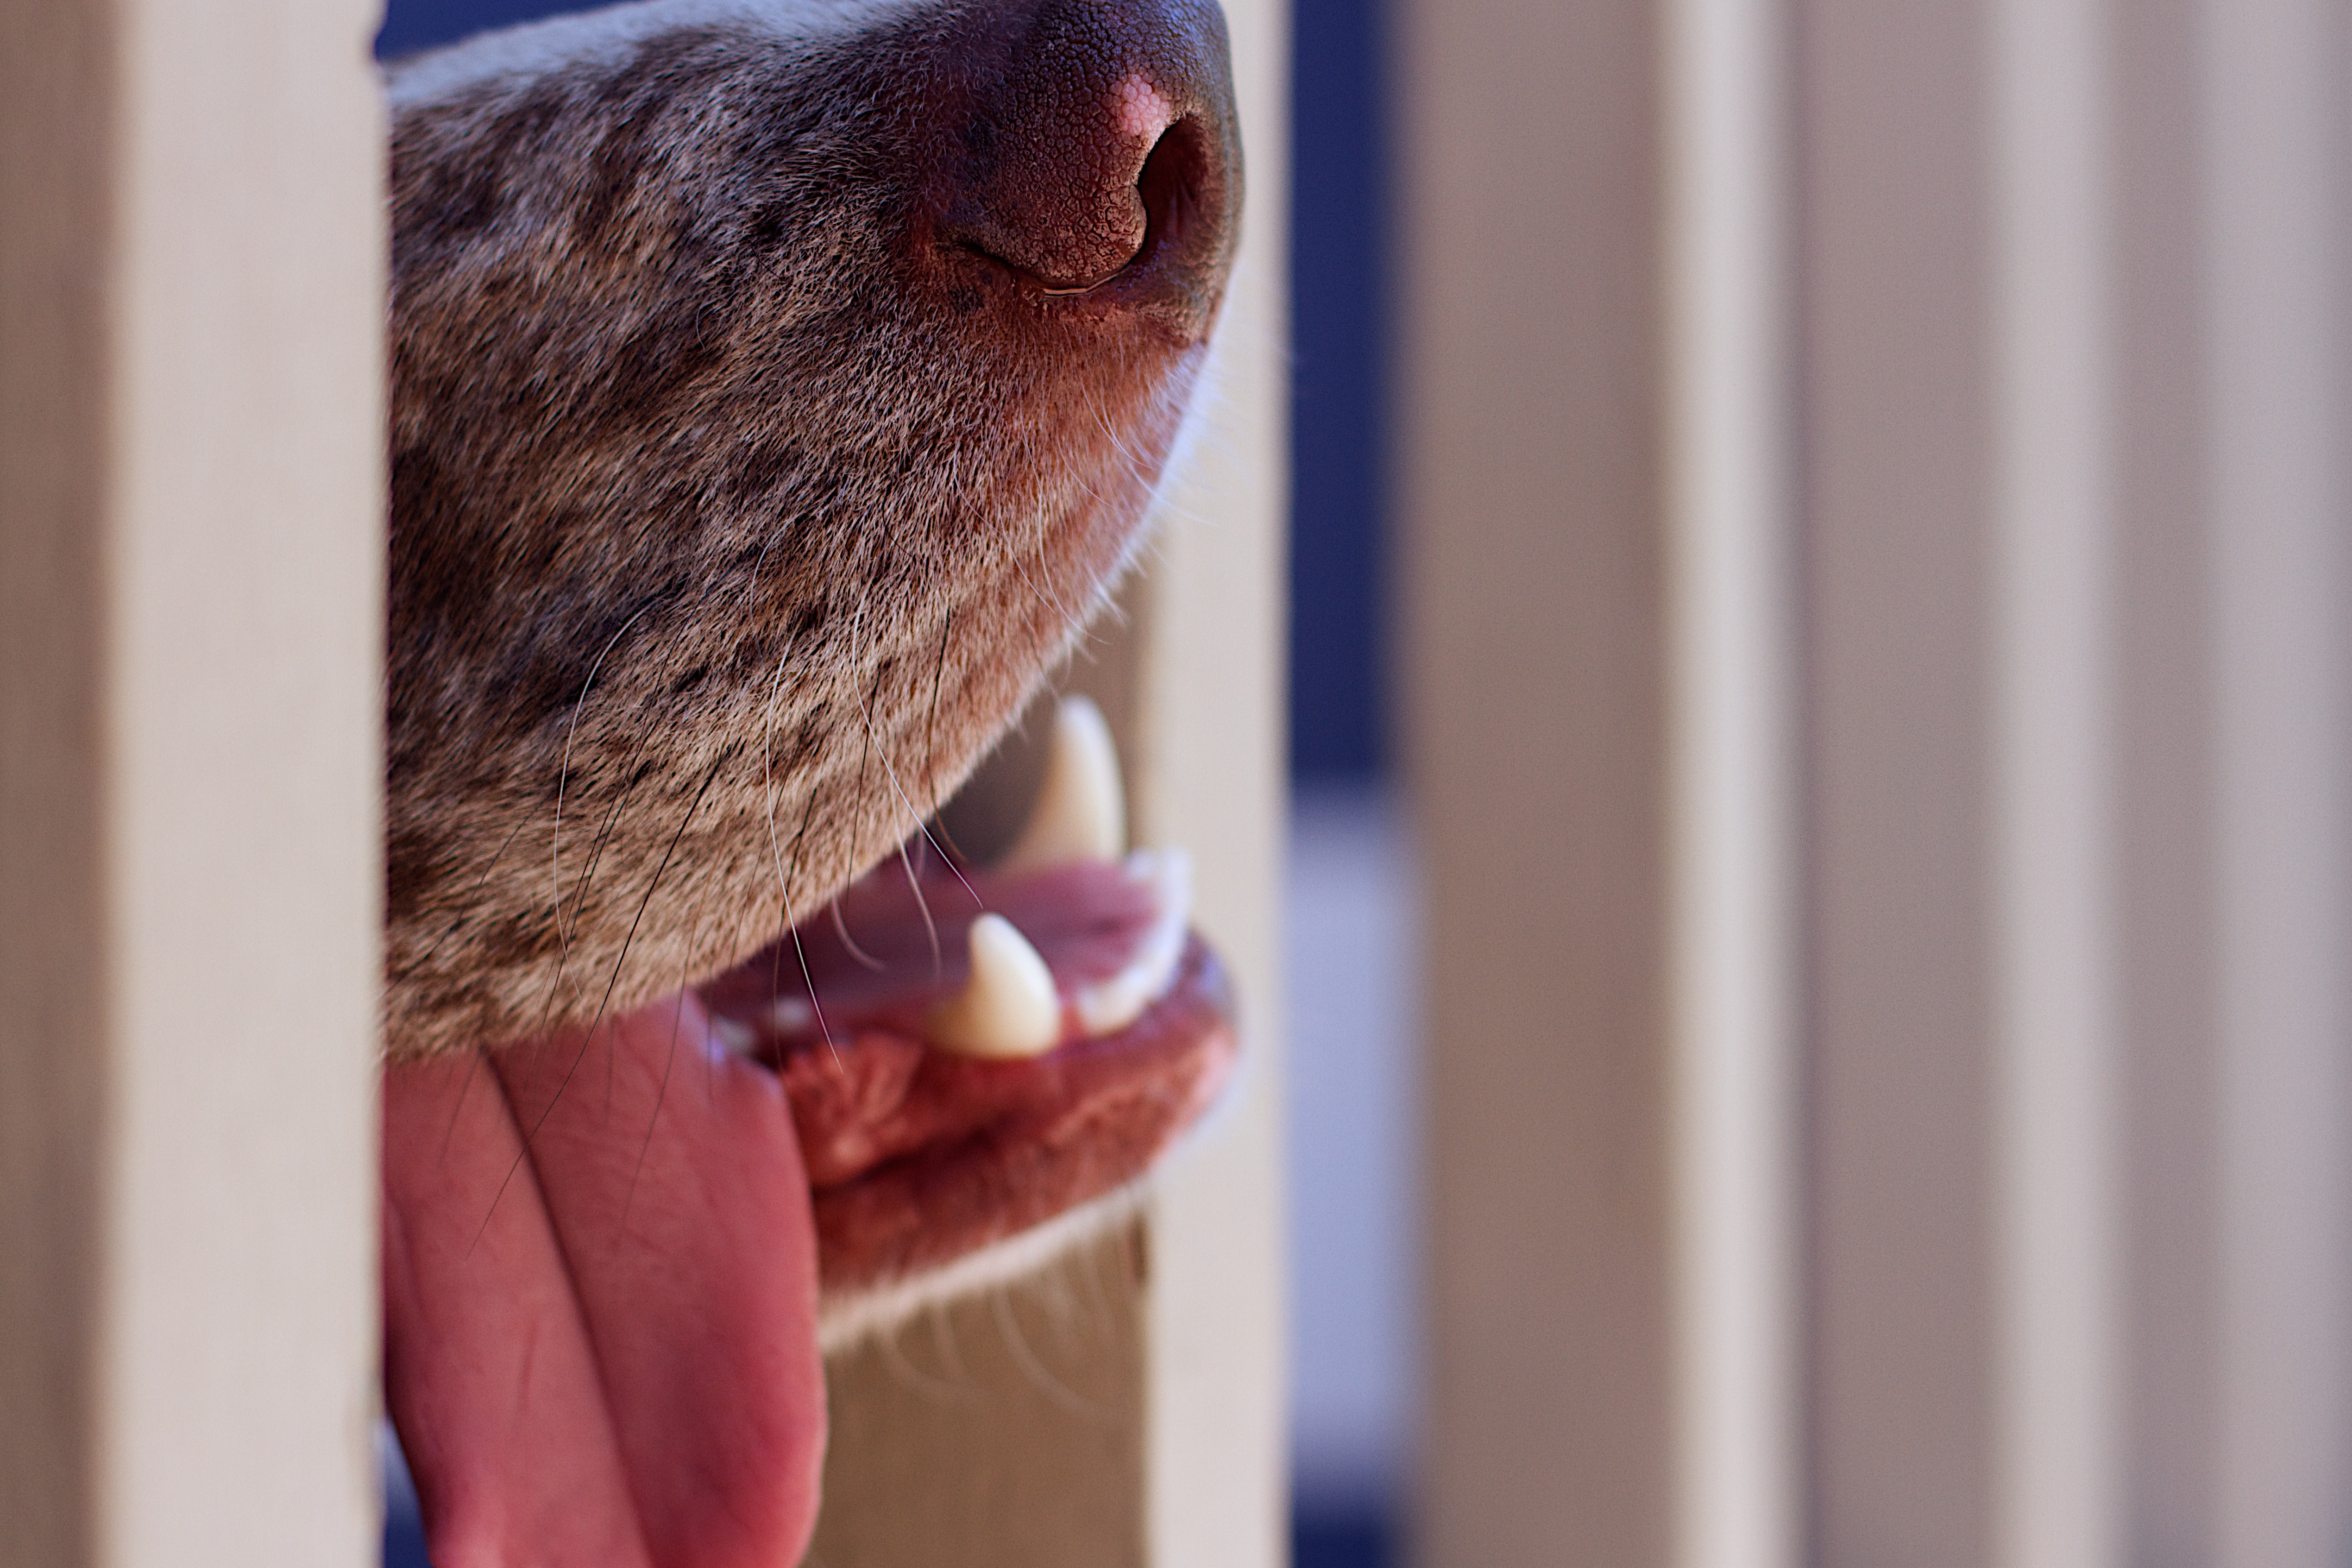
hand, dog, cat, color, child, close up, eating, nose, eye, head, skin, felix, organ, teeth, 2016366, interaction